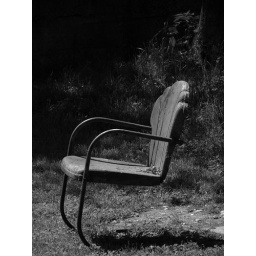
An old metal chair in black &amp;amp; white